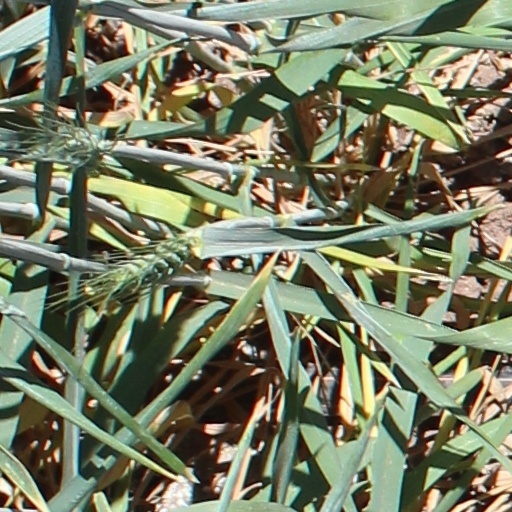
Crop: wheat